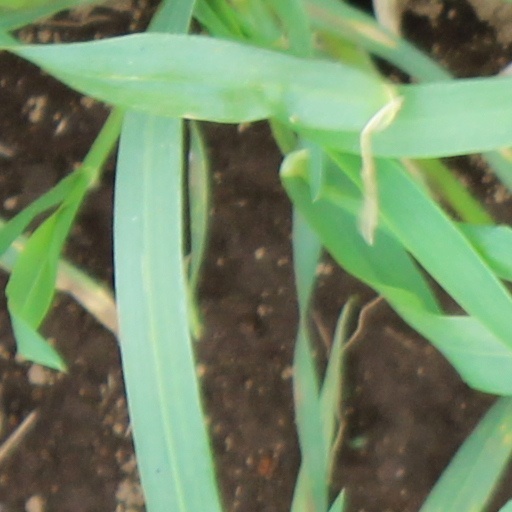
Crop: wheat